Super Turrican (1993 video game)

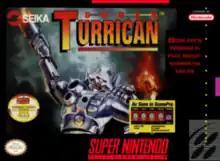
North American cover art

Super Turrican is a run and gun video game and the fifth game in the "Turrican" series. It was released for the Super Nintendo Entertainment System in 1993.